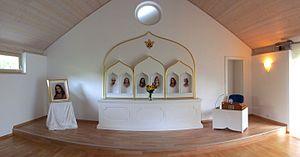
Altar du cercle de méditation Langerringen près d'Augsbourg en Bavière, Allemagne. Groupe de bourses d'auto-réalisation. Italiano: Altare del cerchio meditazione Langerringen nei pressi di Augsburg in Baviera, Germania. Gruppo di Self-Realization Fellowship.